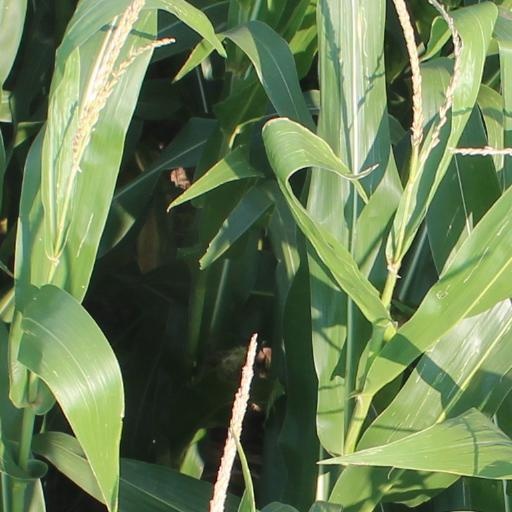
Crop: maize; corn